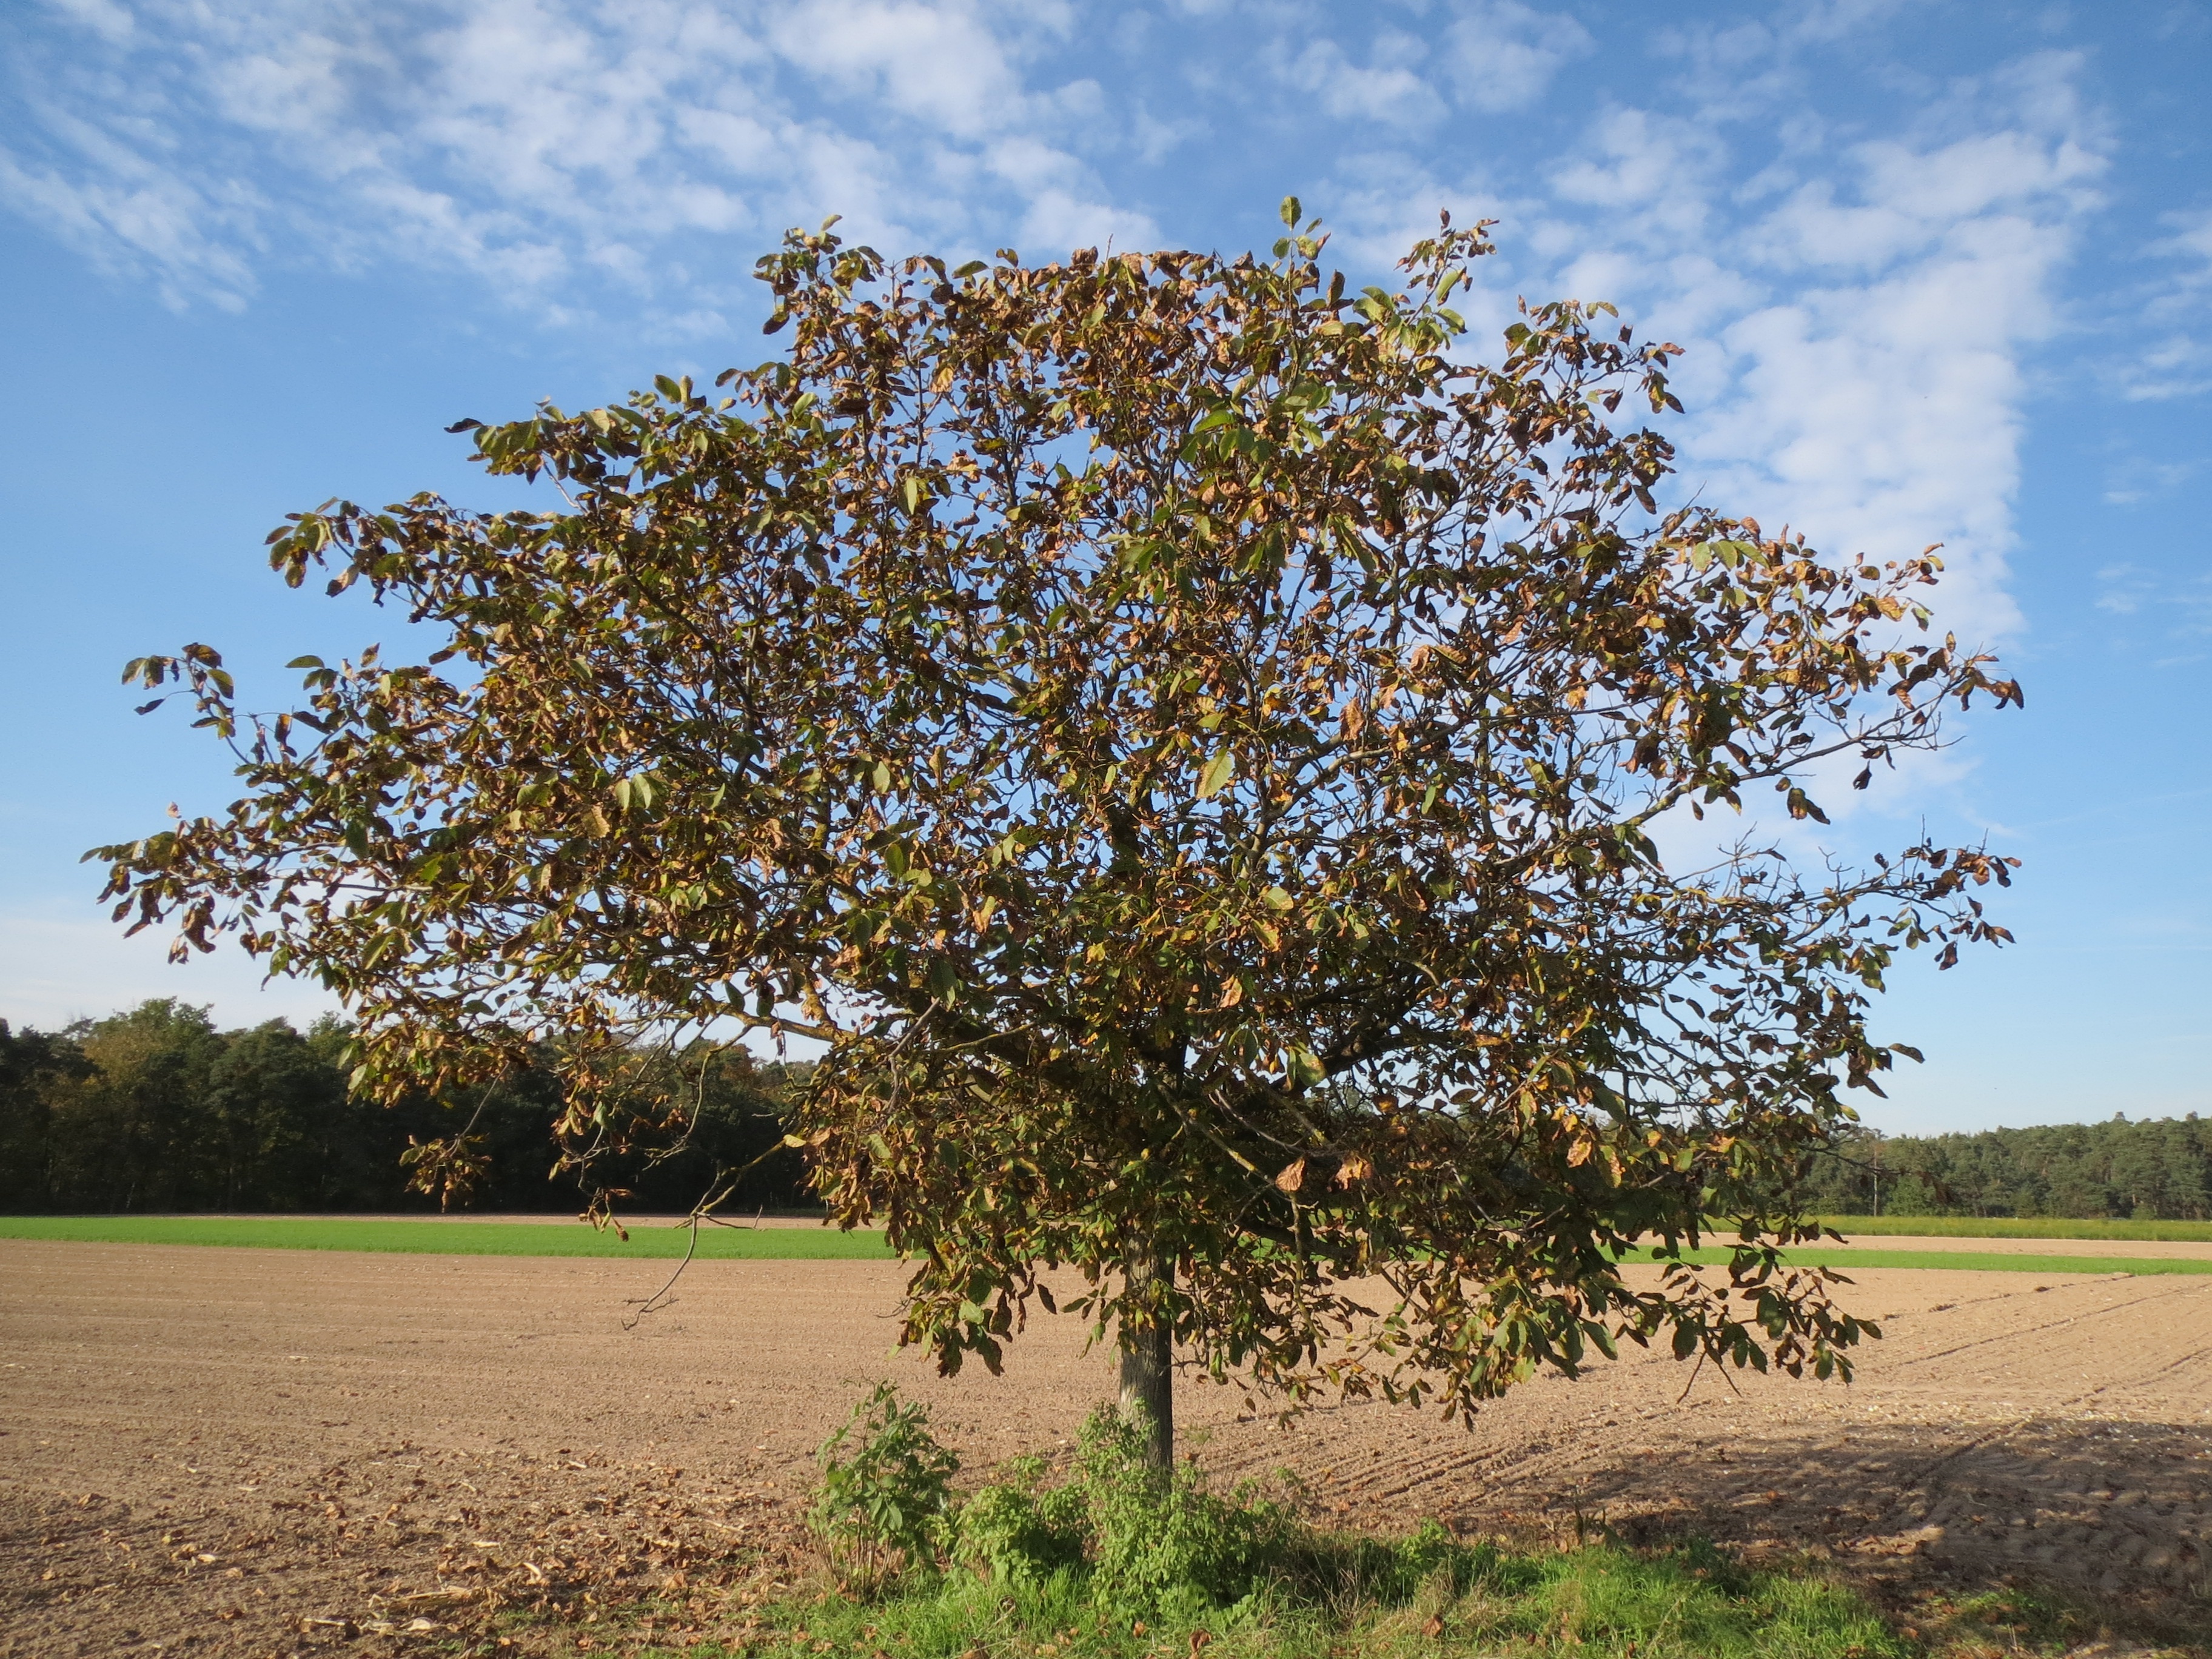
tree, branch, blossom, plant, field, leaf, flower, produce, autumn, botany, flora, shrub, oak, rural area, flowering plant, juglans regia, common walnut, english walnut, persian walnut, woody plant, land plant